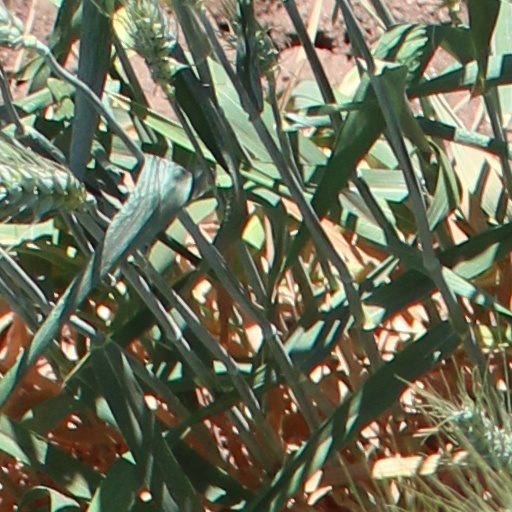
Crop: wheat